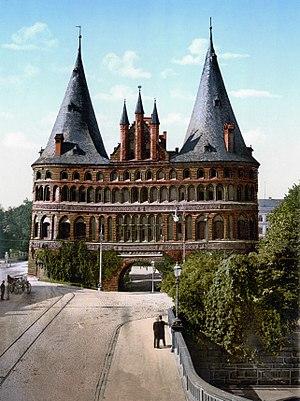
La porte de Holstein est, avec le Burgtor l'une des deux portes de ville subsistantes des fortifications médiévales de la ville de Lübeck, en Allemagne. Elle est aujourd'hui, avec son architecture de la fin de la période gothique, le symbole de la ville.
Une porte de ville fait partie des fortifications d'une ville. C'était jusqu'à l'Époque moderne le seul moyen de franchir les remparts entourant la ville. Les tours et les portes avaient pour fonction de protéger le cœur de la ville contre des attaques ennemies.